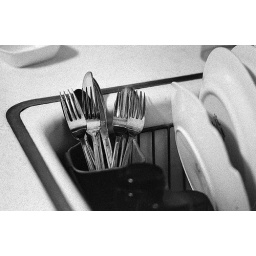
Silverware and plates in kitchen sink